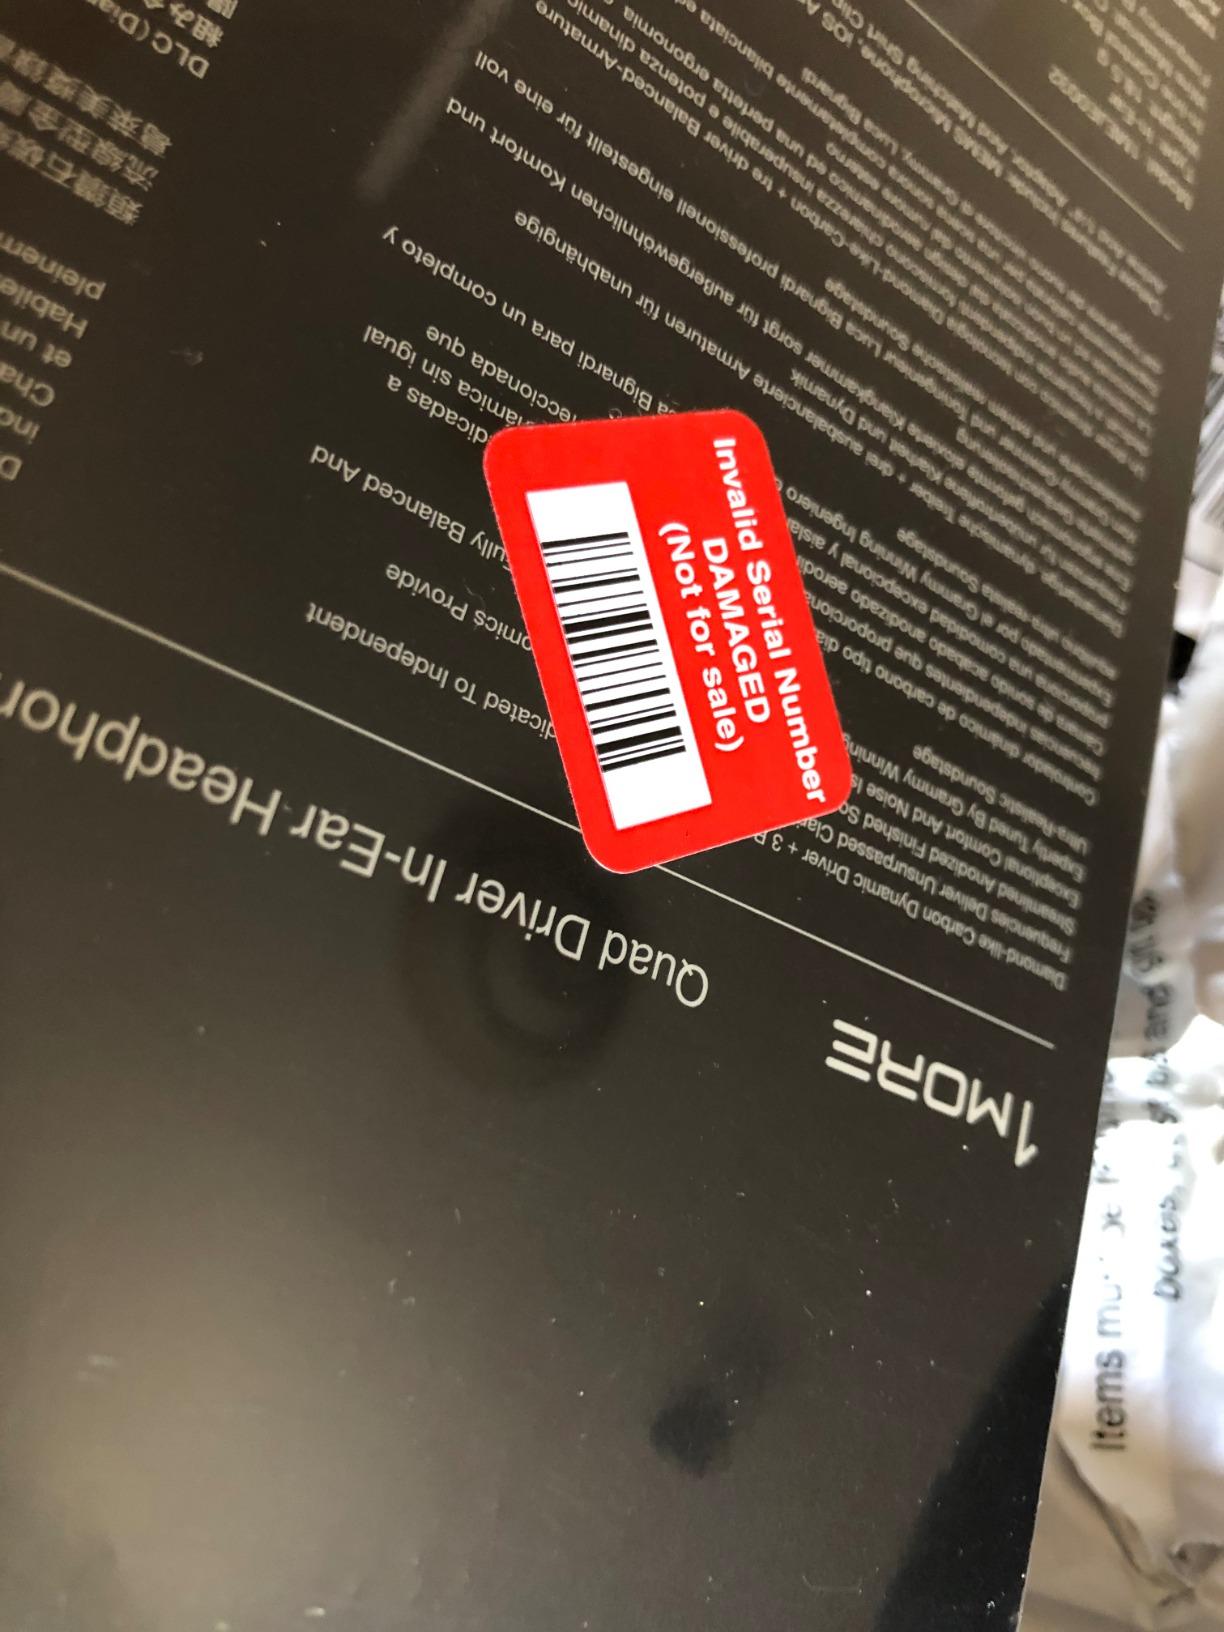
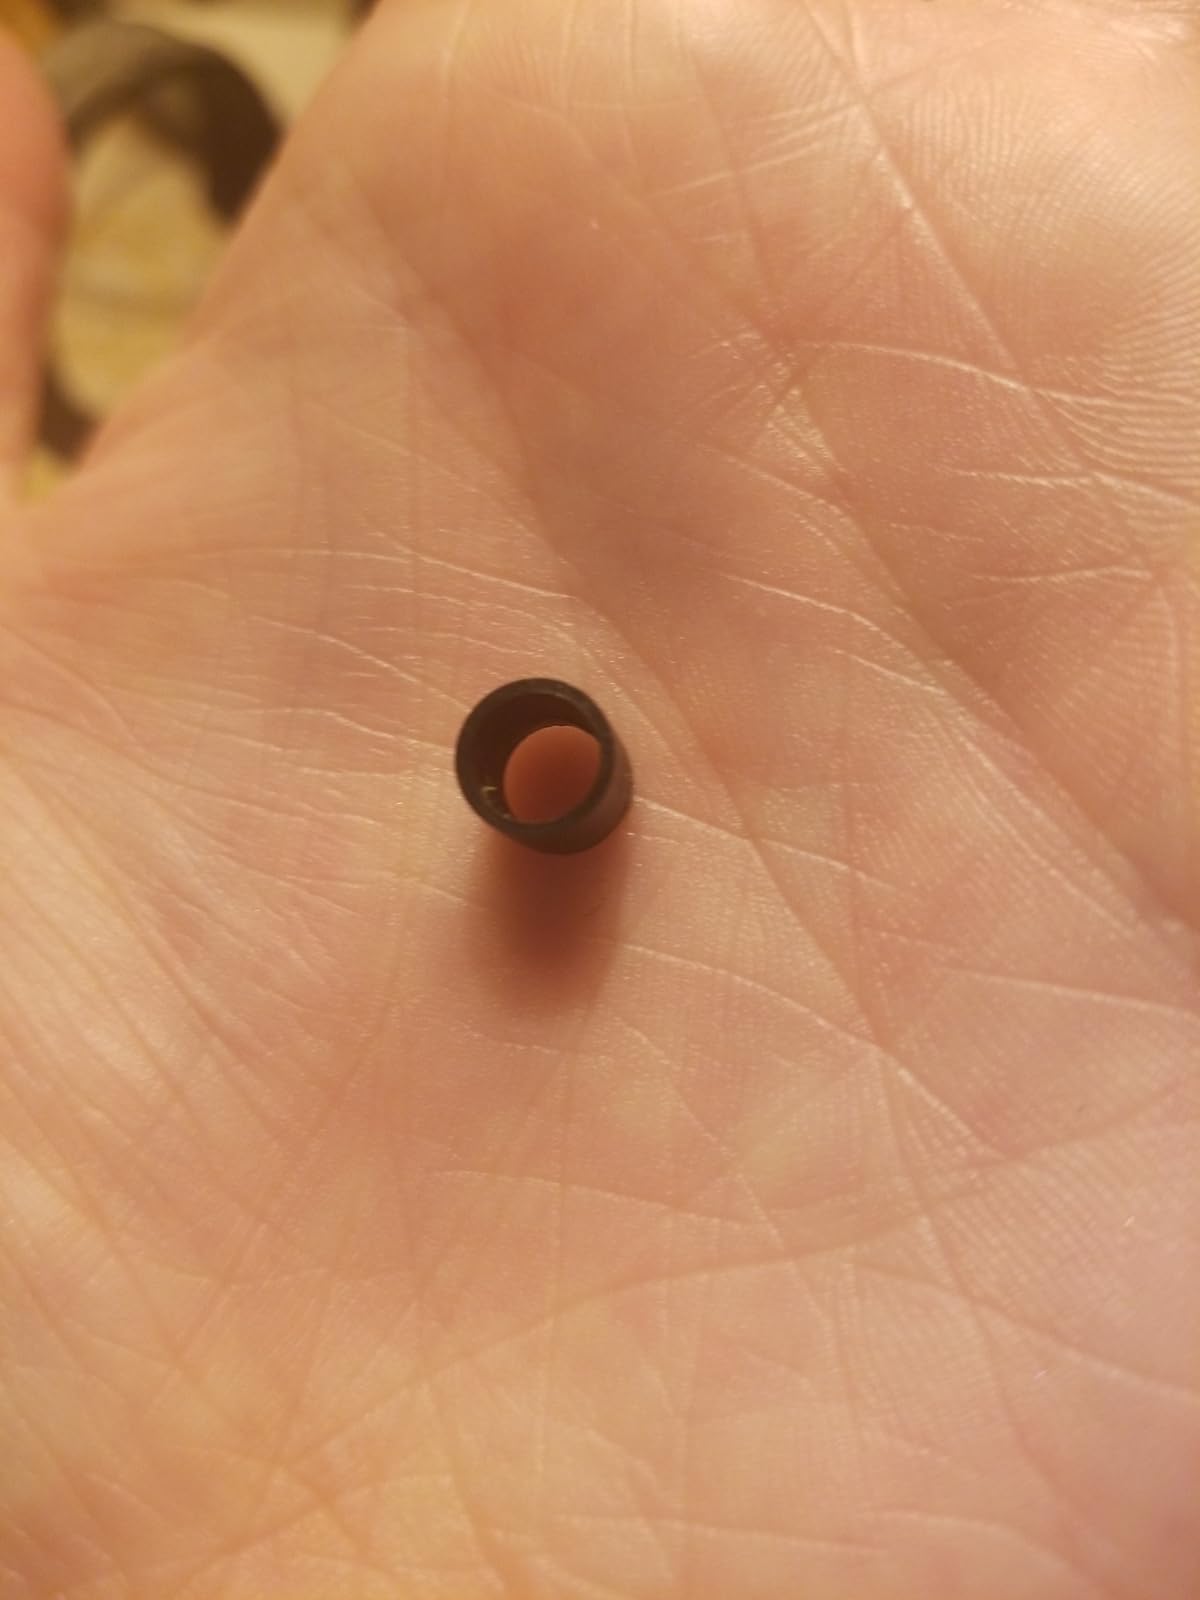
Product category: headphones
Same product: yes